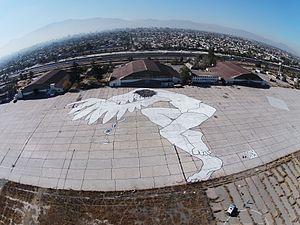
dessin au sol d'Ella &amp
Ella & Pitr sont deux artistes français qui travaillent ensemble depuis 2007. Ils peignent sur toiles, murs, sols et toits. Ils vivent et travaillent à Saint-Étienne où ils ont leur atelier.